River Nethy

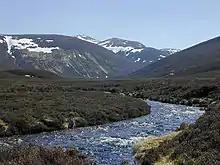
River Nethy near Bynack Stable

The River Nethy is a right bank tributary of the River Spey in northeast Scotland. It rises as the Garbh Allt between Cairn Gorm and A' Chòinneach on the northern slopes of the Cairngorms and flows northwards through Strath Nethy and into Abernethy Forest. Passing through Nethy Bridge where the B970 road crosses the river and gives its name to the village, the Nethy turns northwestward before entering the Spey at Broomhill. Numerous burns feed the Nethy, the most significant of which is the Dorback Burn which enters from its right bank a mile above Nethy Bridge.